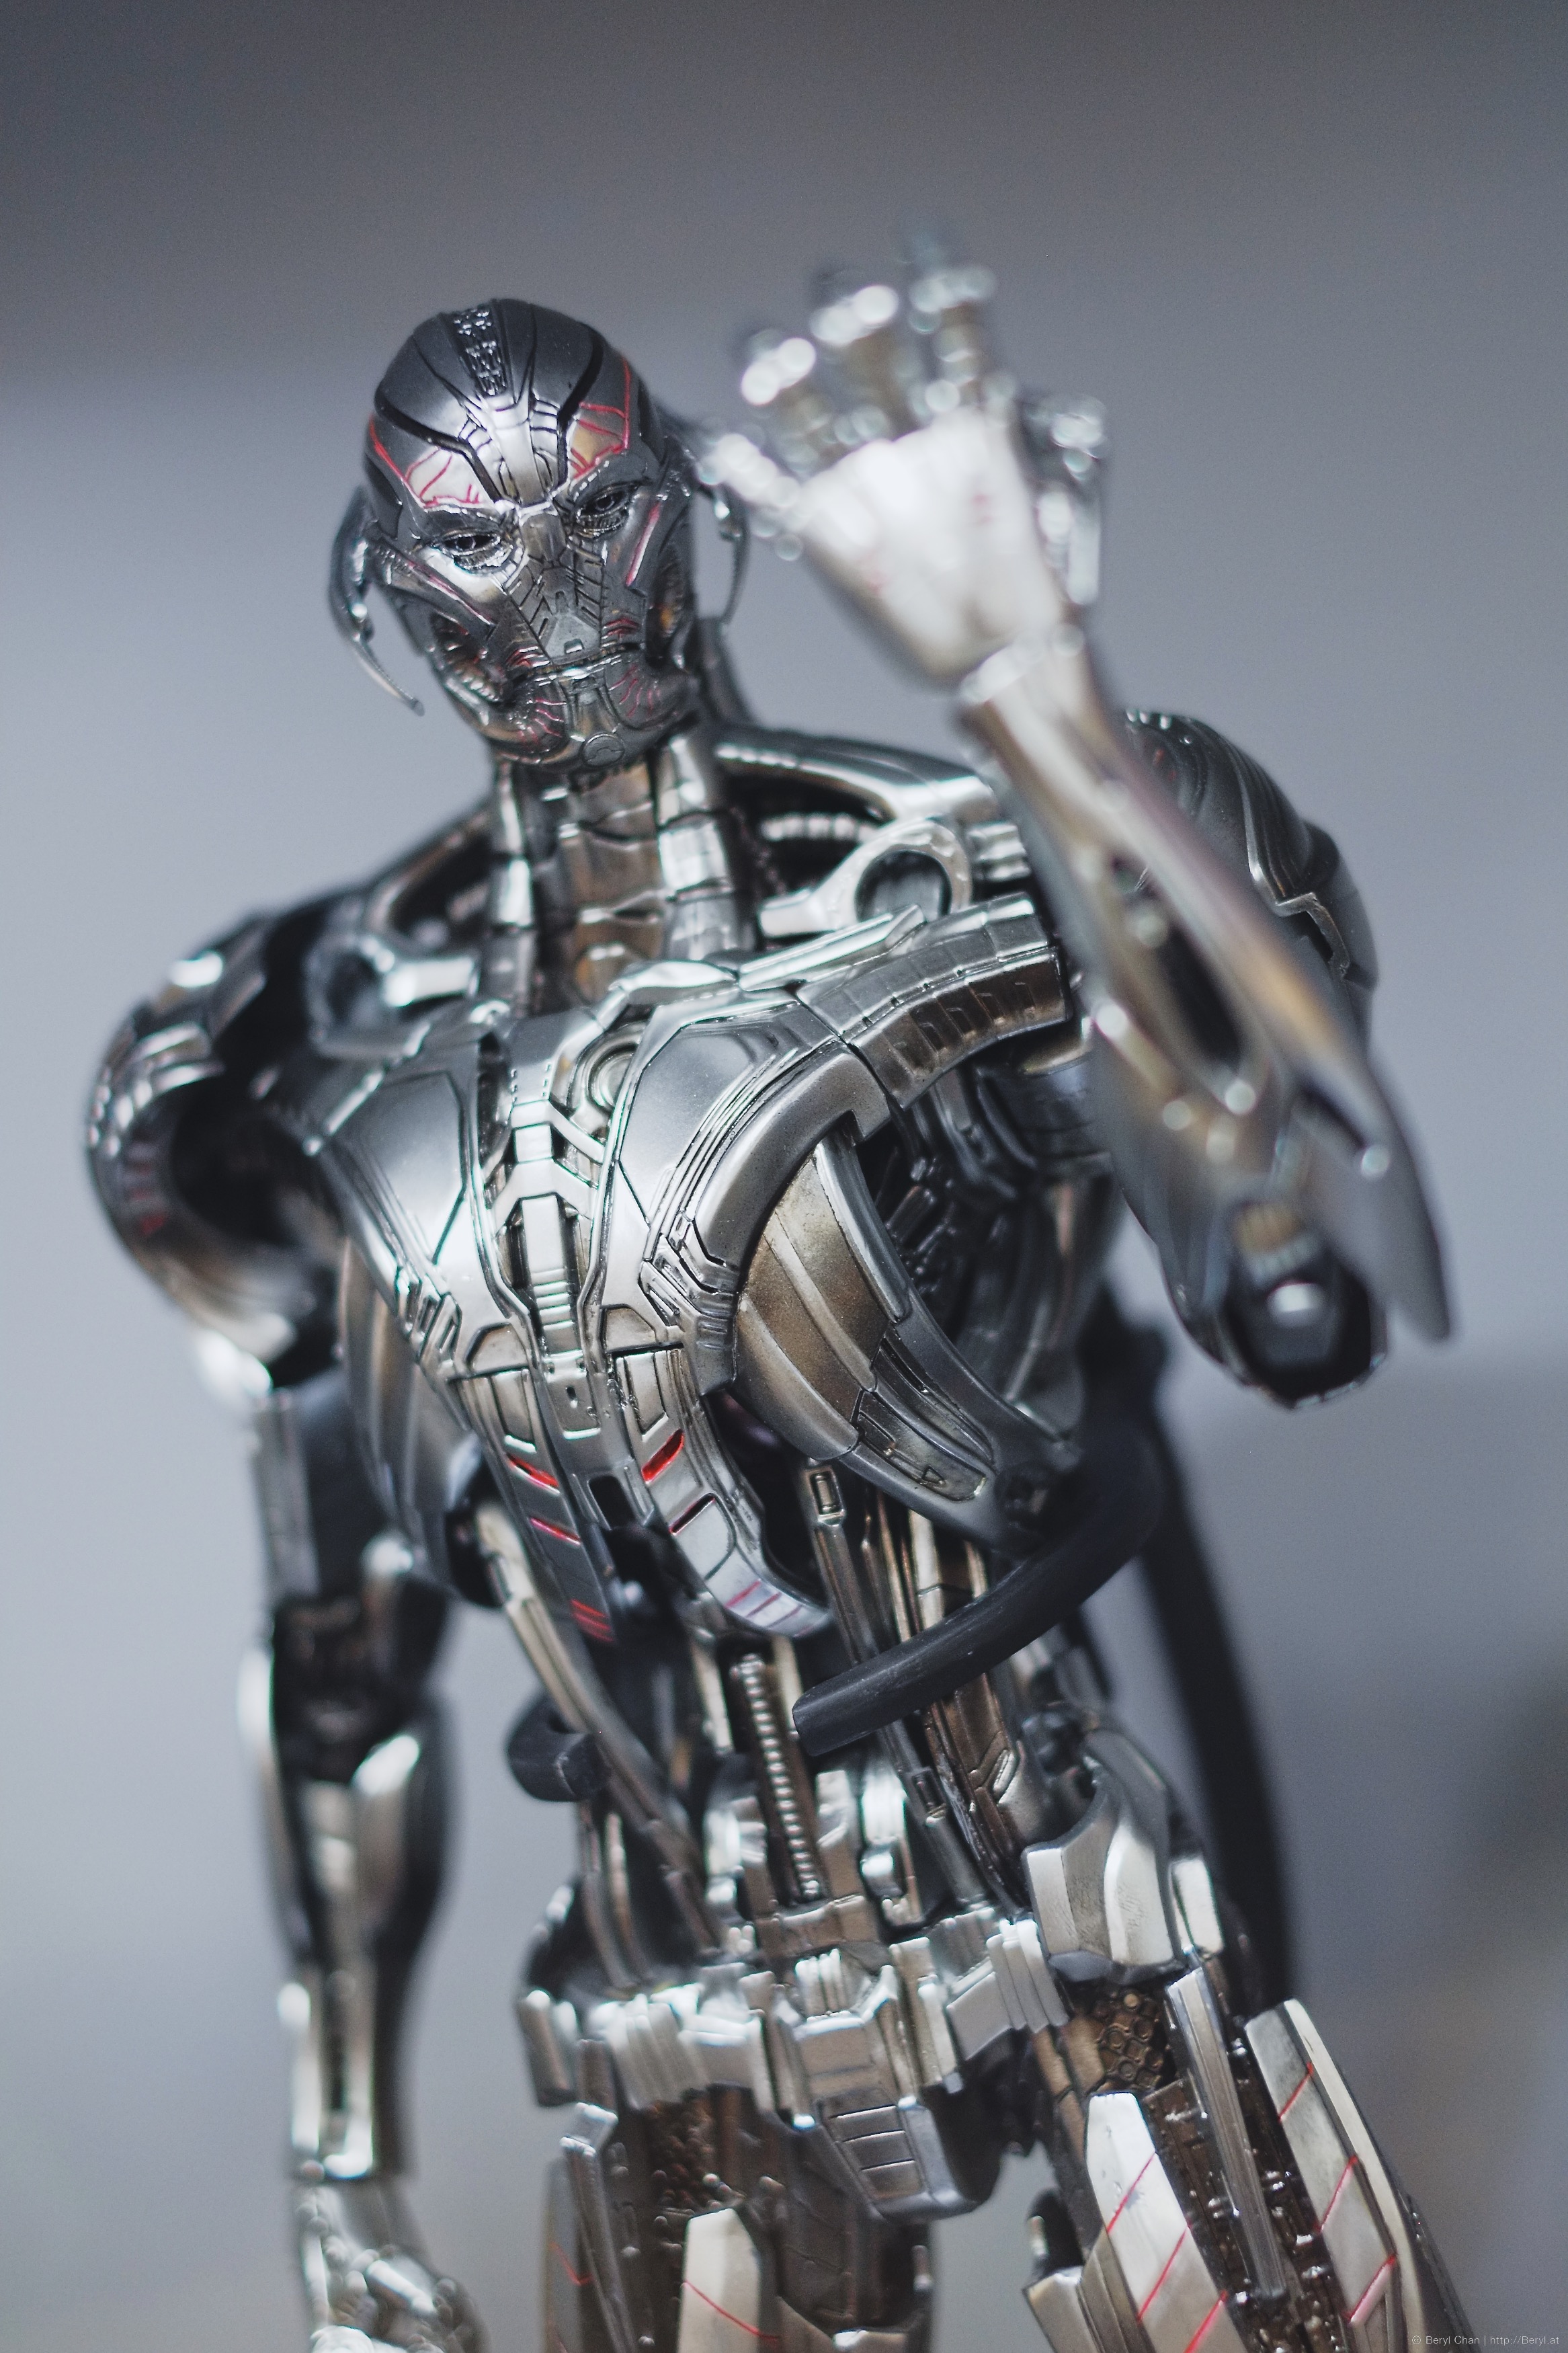
fujifilm, macro, machine, toy, sculpture, hk, figure, event, action figure, hongkong, anime, comic, comiccon, fujifilmxpro1, marvel, acghk, avengers, urtron, mecha